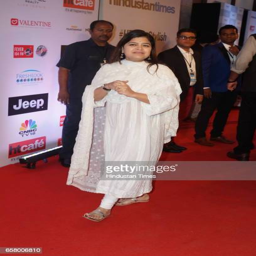
politician walks red carpet during awards